Bacon Deluxe

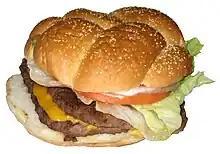
A double Bacon Deluxe

The Bacon Deluxe is a bacon-topped hamburger offered at international fast food chain Wendy's. It is Wendy's entry into the premium sandwich category, "something other hamburger chains have used to compete with fast-casual restaurants." Burger King offers the Steakhouse XT Burger and McDonald's has had an Angus Third Pounder. The Bacon Deluxe was launched with an extensive media campaign and priced at $3.99 for a single, $4.99 for a double and $5.99 for a triple, and is being launched alongside another Wendy's bacon sandwich: the Baconator.